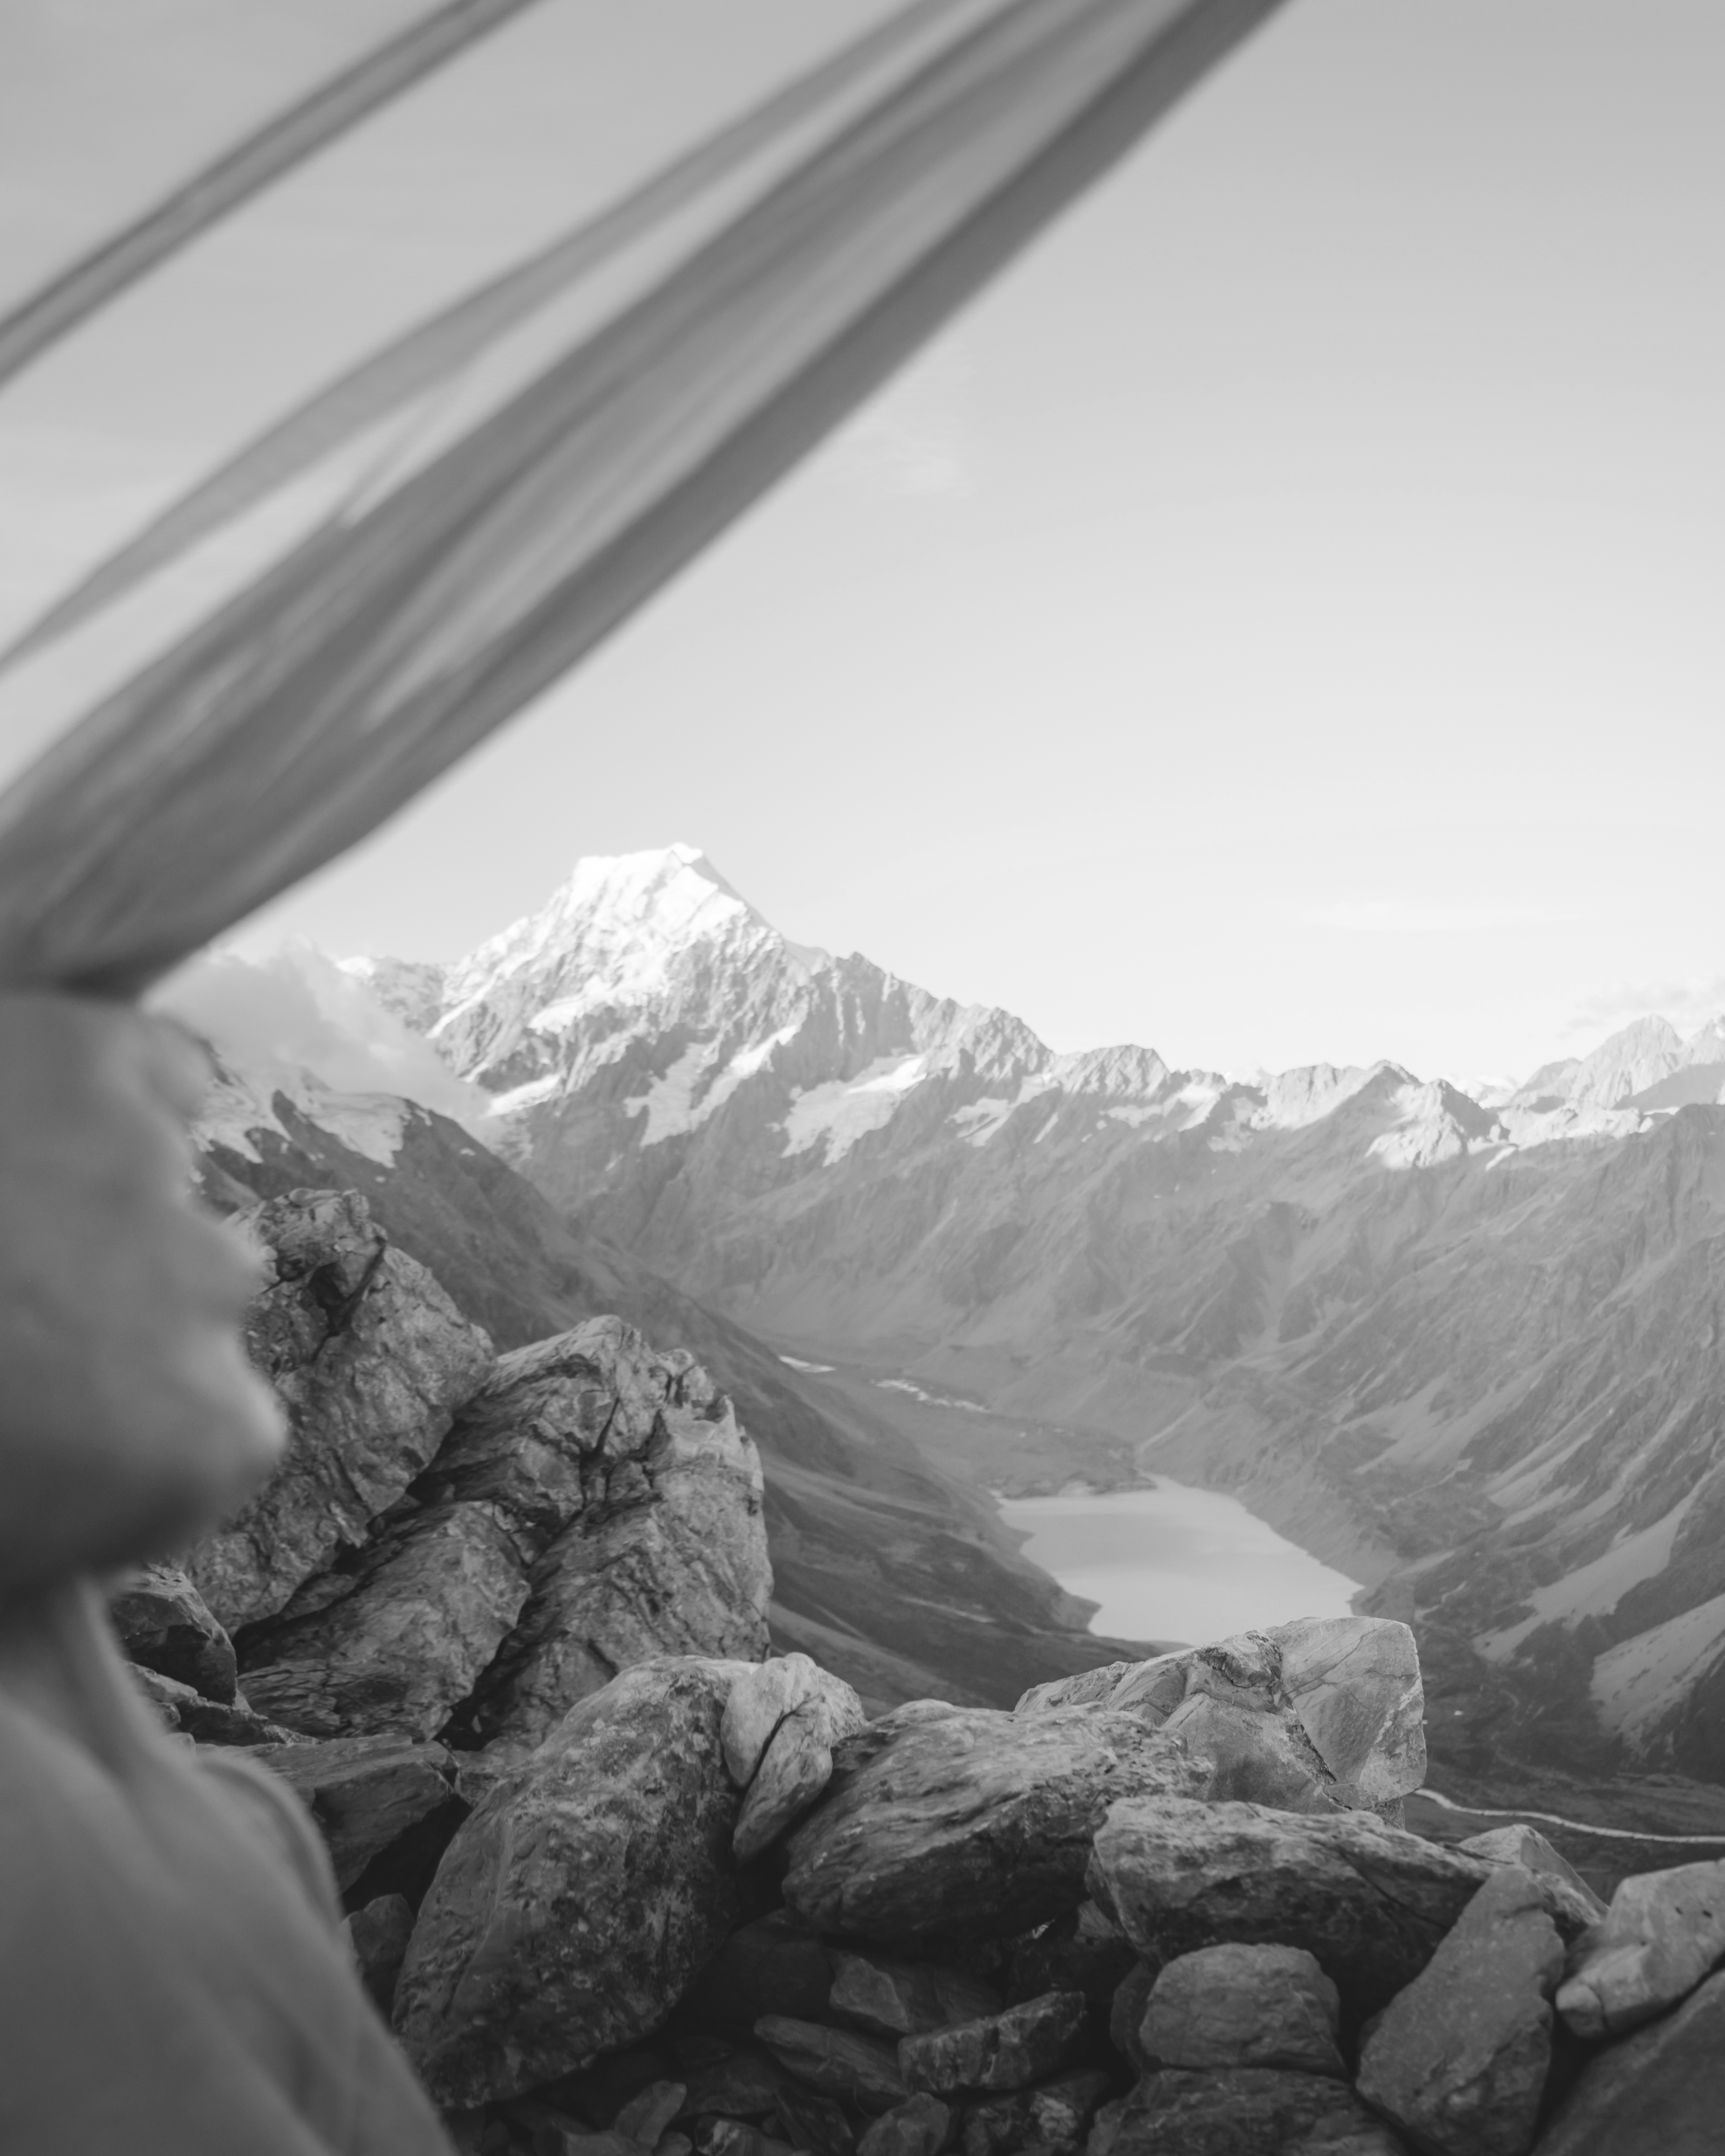
sky, water, mountain, black, black and white, highland, style, landscape, mountainous landforms, snow, wood, Tints and shades, glacial landform, monochrome, monochrome photography, valley, mountain range, curtain, winter, rock, hill, horizon, massif, fell, wilderness, ice cap, ar te, summit, stock photography, nunatak, freezing, glacier, wadi, sound, sitting, room, forest, vacation, moraine, ocean